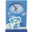
Label: clock